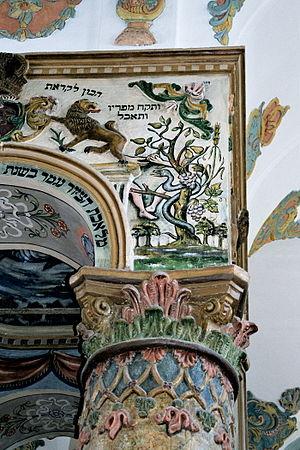
La synagogue de Łańcut est une synagogue de style baroque de la ville de Łańcut en Pologne.